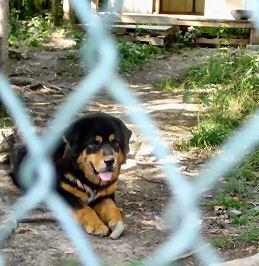
Tibetan_mastiff